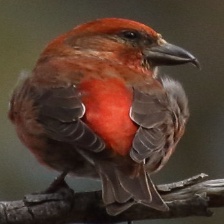
Species: RED CROSSBILL
Scientific name: LOXIA CURVIROSTRA